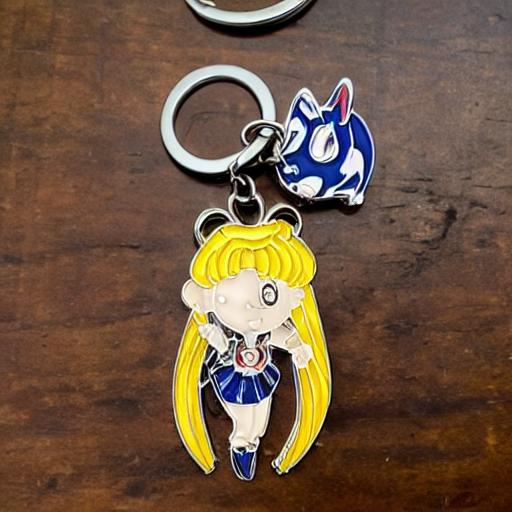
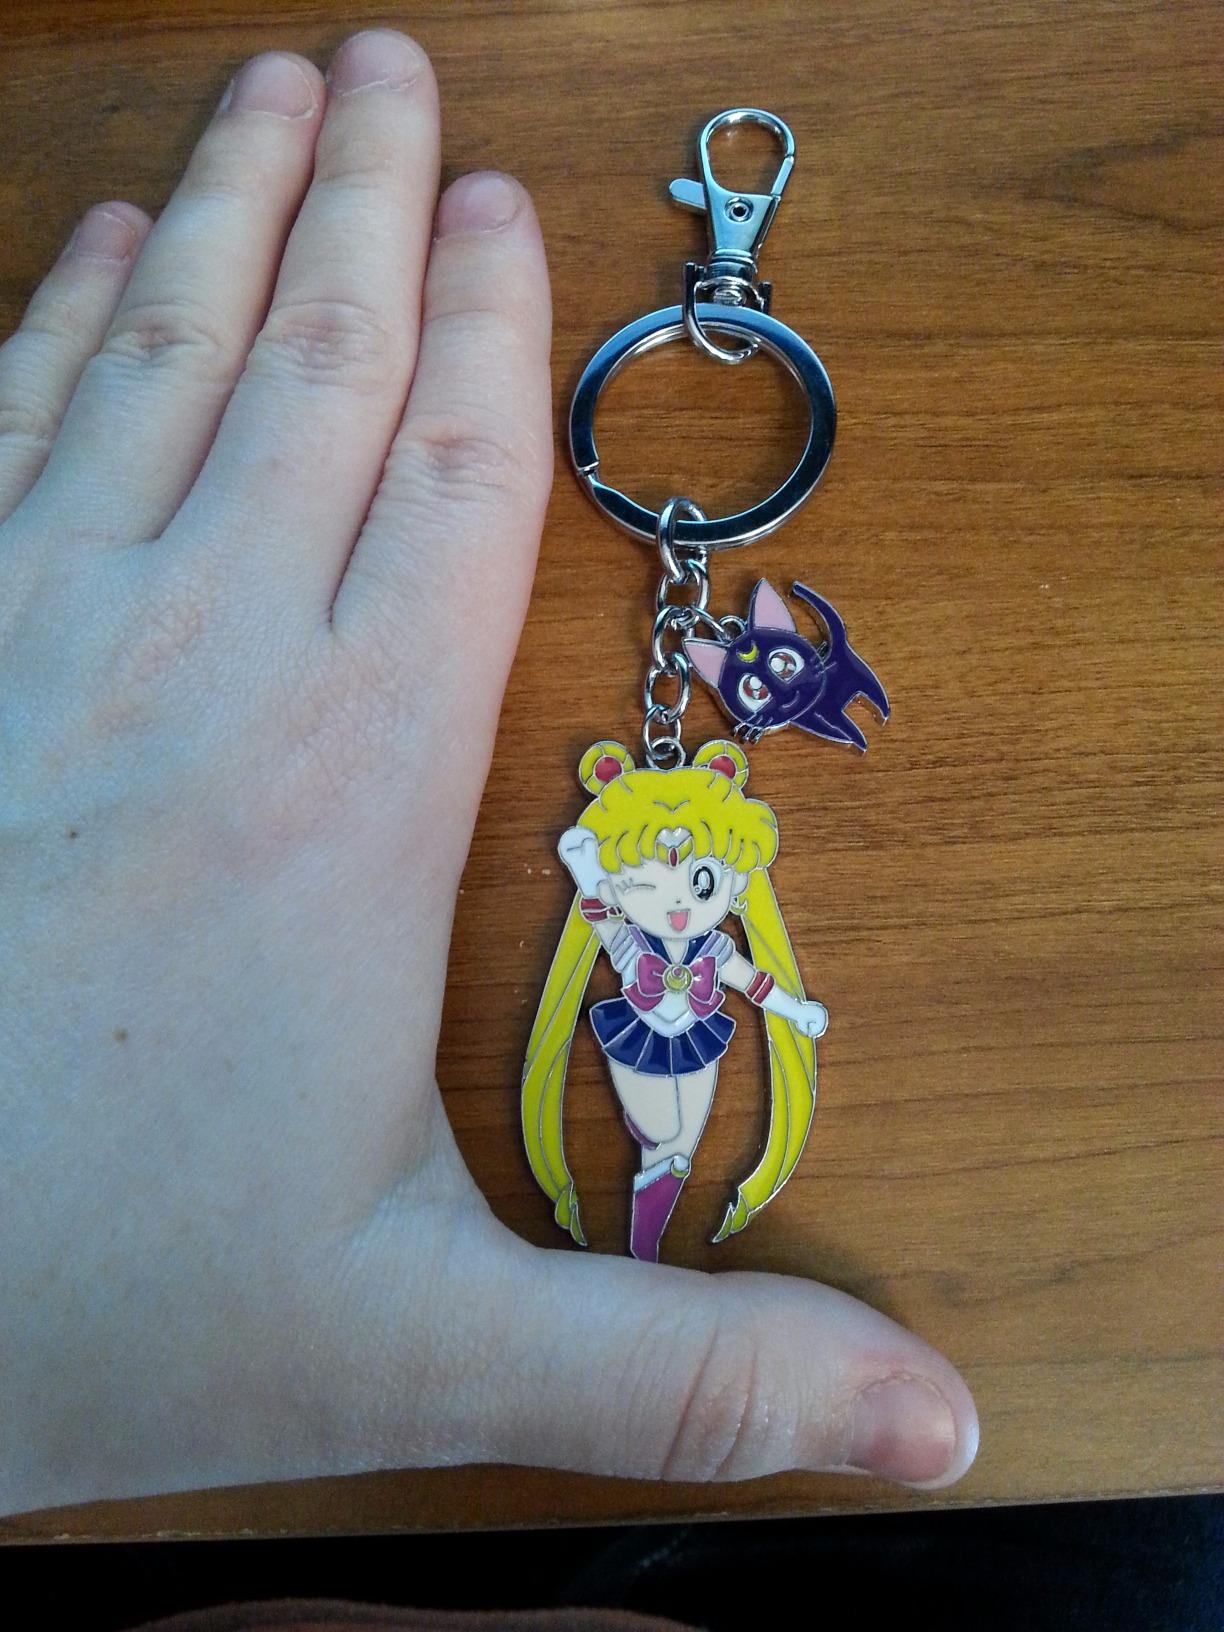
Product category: accessories_keychain
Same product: no